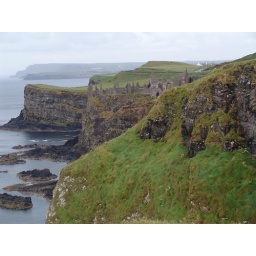
Half of the castle fell into the ocean in the 1600's. Lost part of the kitchen and the staff!